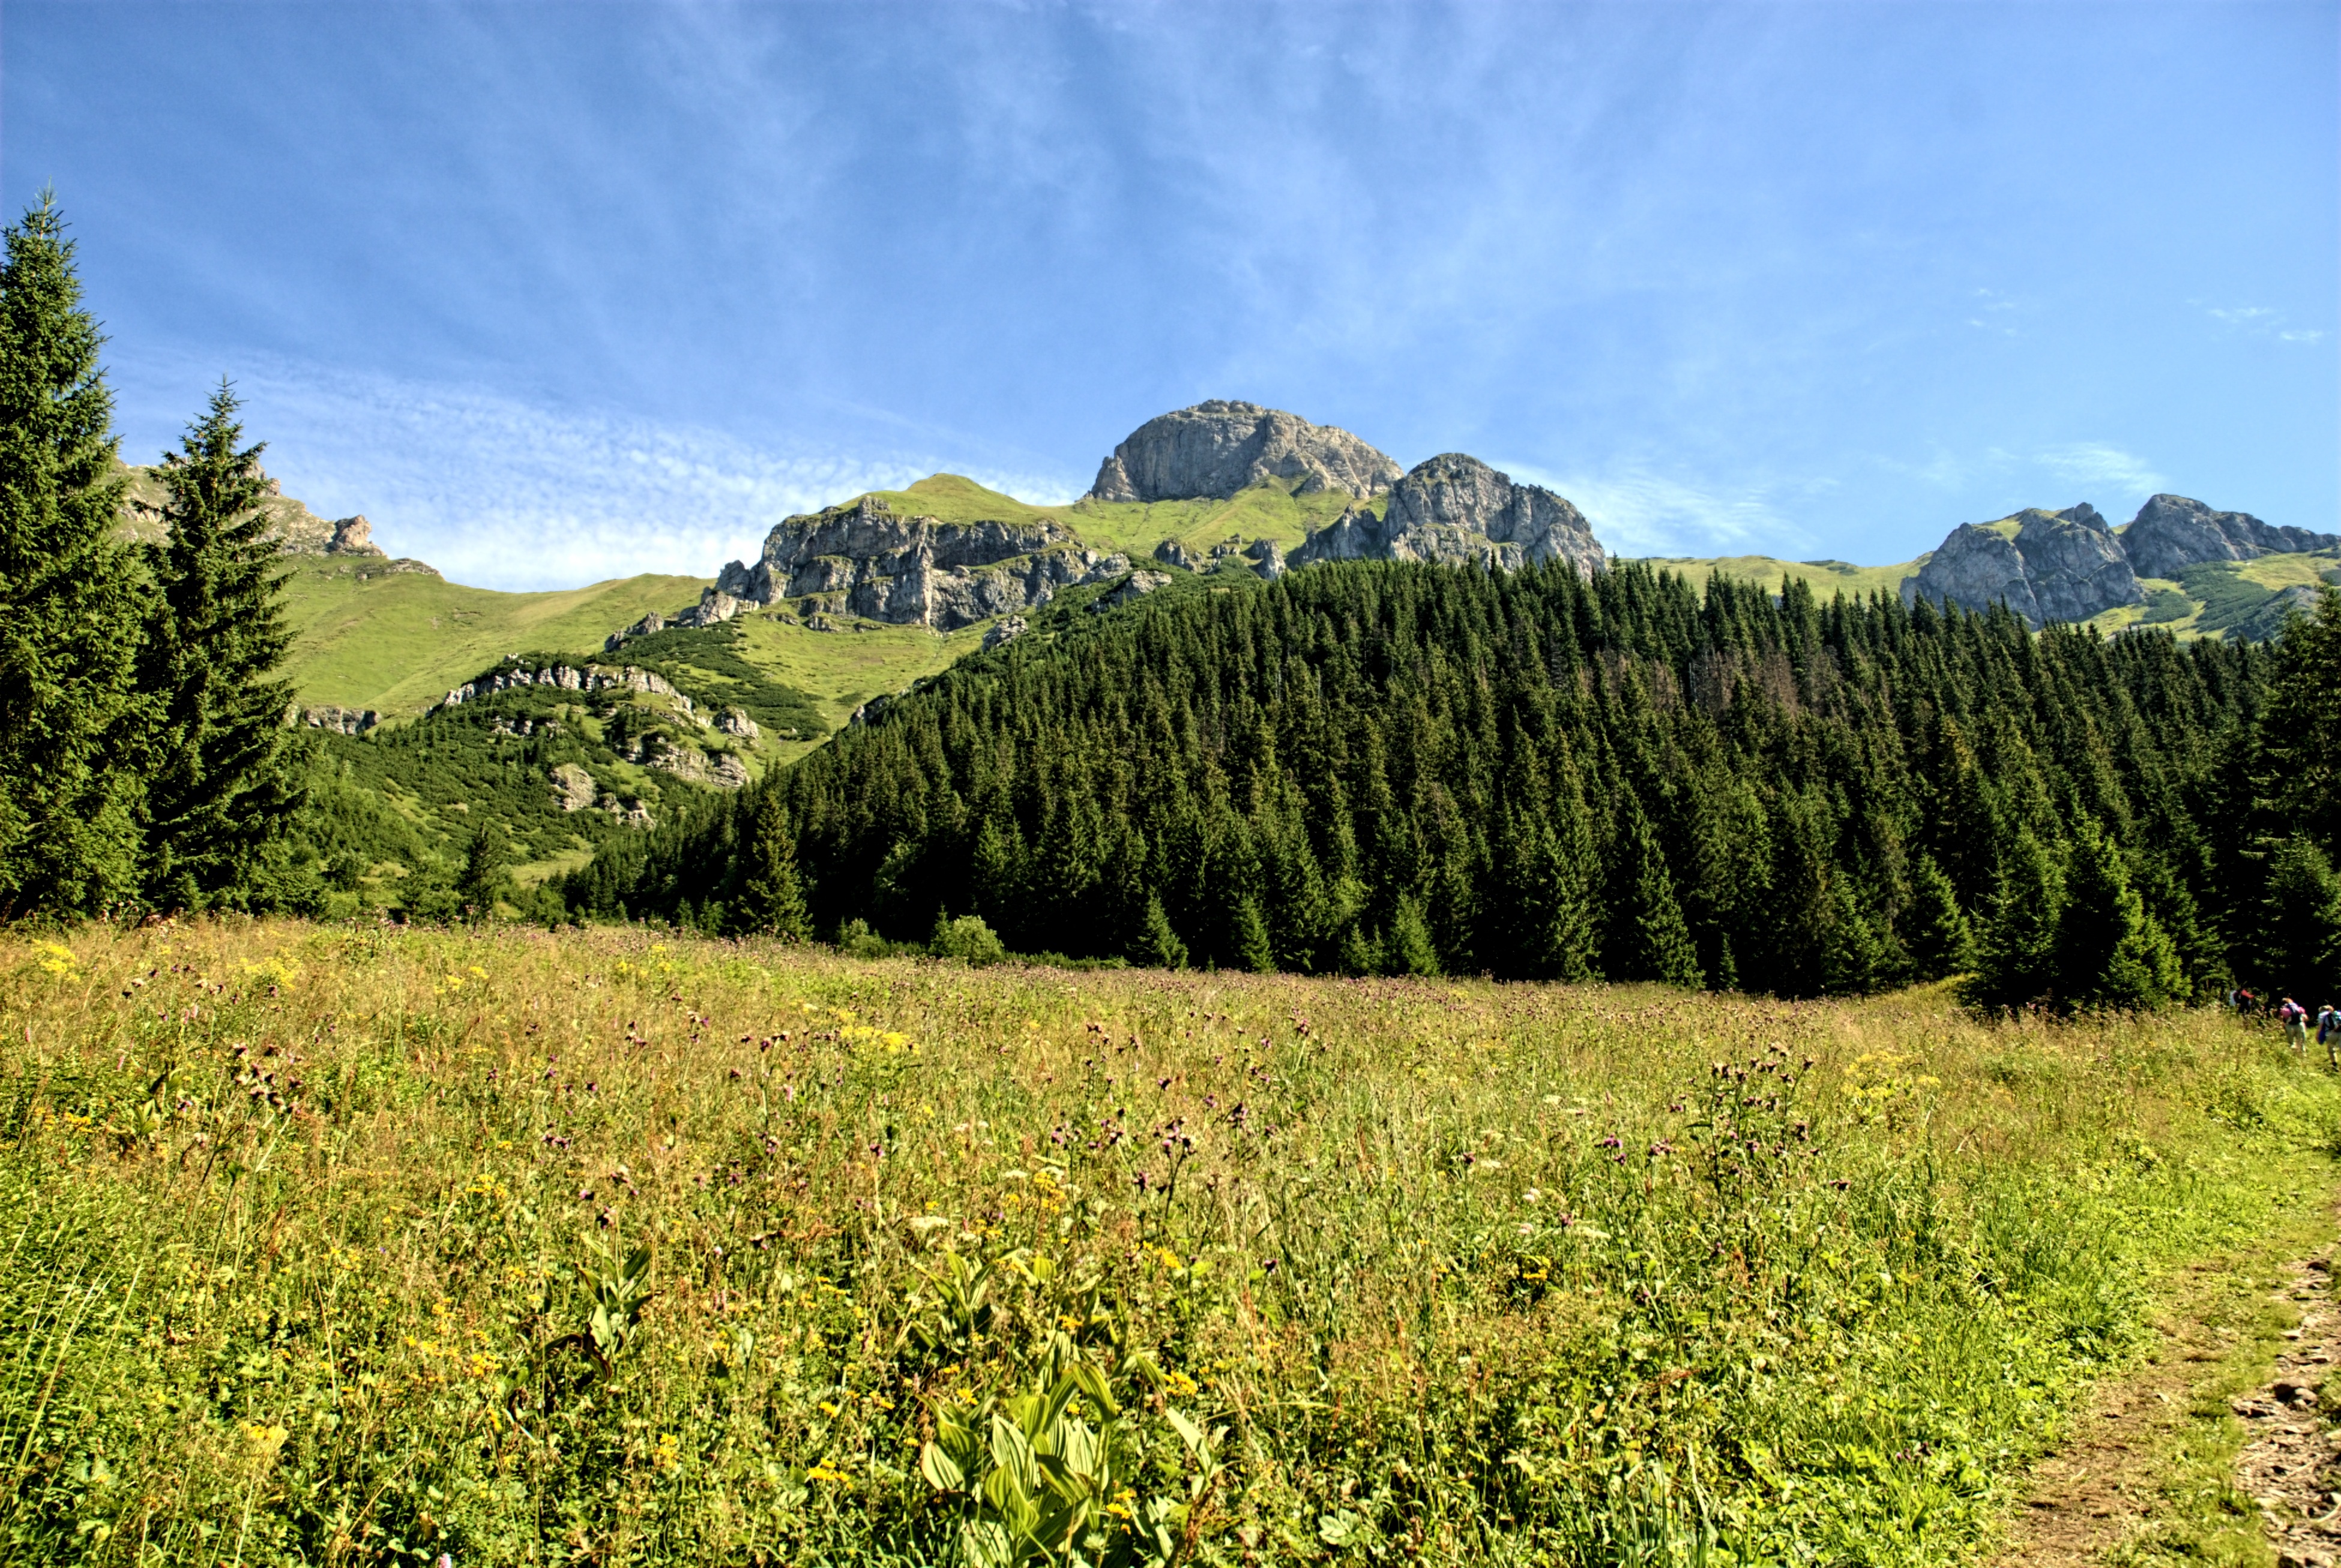
landscape, tree, nature, forest, wilderness, mountain, plant, sky, field, meadow, prairie, hill, flower, view, valley, mountain range, pasture, ridge, wildflower, top view, mountains, grassland, vegetation, plateau, woodland, fell, habitat, ecosystem, tatry, slovakia, rural area, landform, tourists valley koperszad w, natural environment, geographical feature, mountainous landforms, temperate coniferous forest